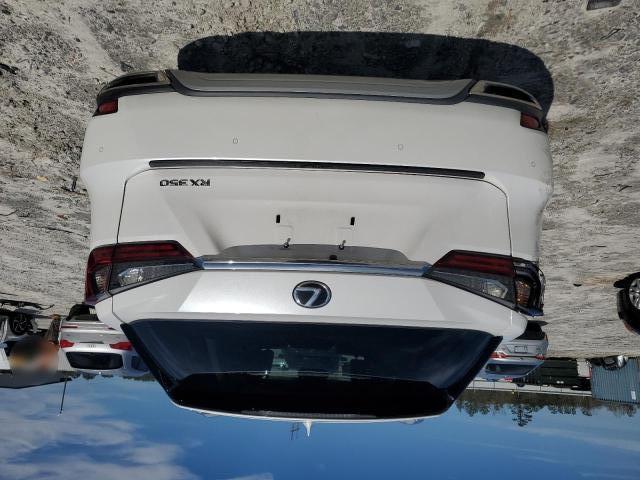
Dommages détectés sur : pare-choc arrière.
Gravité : mineur